Document mosaicing

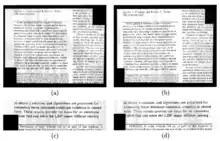
Figure 5 : Mosaicing of two document images. Blurring is evident in the affine mosaic (b), but not in the mosaic constructed using a plane-to-plane projectivity (a). Close-ups of typical seams of (a) and (b) are shown in (c) and (d) respectively.

Given the list of corresponding points of the two images, finding the transformation of the overlapping portion of the images is the next process. Assuming a pinhole camera model, the transformation between pixels (u,v) of image 1 and pixels (u0, v0) of image 2 is demonstrated by a plane-to-plane projectivity.